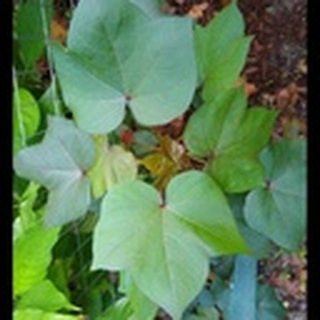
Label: healthy_cotton